Salawati Kingdom

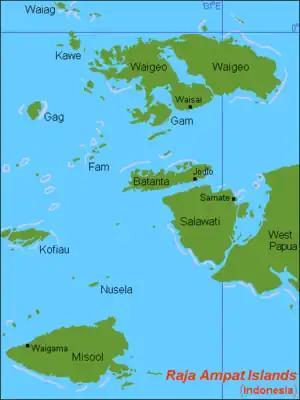
Map of the Raja Ampat Islands, Samate on Salawati Island, the capital of the Salawati Kingdom

The territory of the Kingdom of Salawati covers the territory which is partly located in the coastal areas of the "tanah besar" (Papua), Salawati Island the northern part between Walian Village to Kawal Village, east of Batanta Island from the Suy River to Dayan Island, and surrounding small islands such as Doom Island, Jefman Island, and Senapan Island. Some areas on Waigeo Island west of Kampung Wawiyai to Kampung Salyo are also part of the territory of the king of Salawati. In "tanah besar", the power of the Kingdom of Salawati covered the area Asbaken, Makbon in the west to the coast of Katimin located south of Sorong.